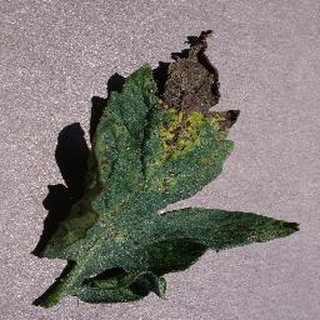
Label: tomato_septoria_leaf_spot